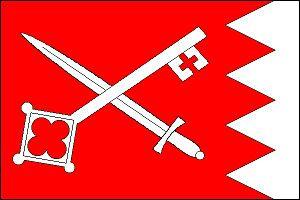
Bartošovice est une commune du district de Nový Jičín, dans la région de Moravie-Silésie, en République tchèque. Sa population s'élevait à 1 686 habitants en 2018.